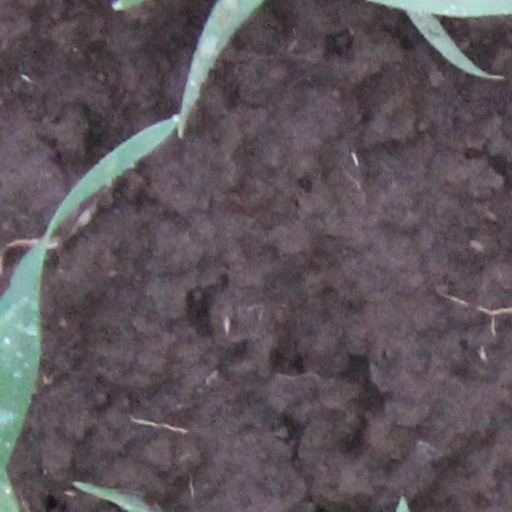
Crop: wheat